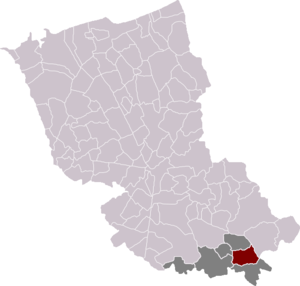
Estaires est une commune française située dans le département du Nord, en région Hauts-de-France. Le nom jeté des habitants est les Baudets d'Estaires.